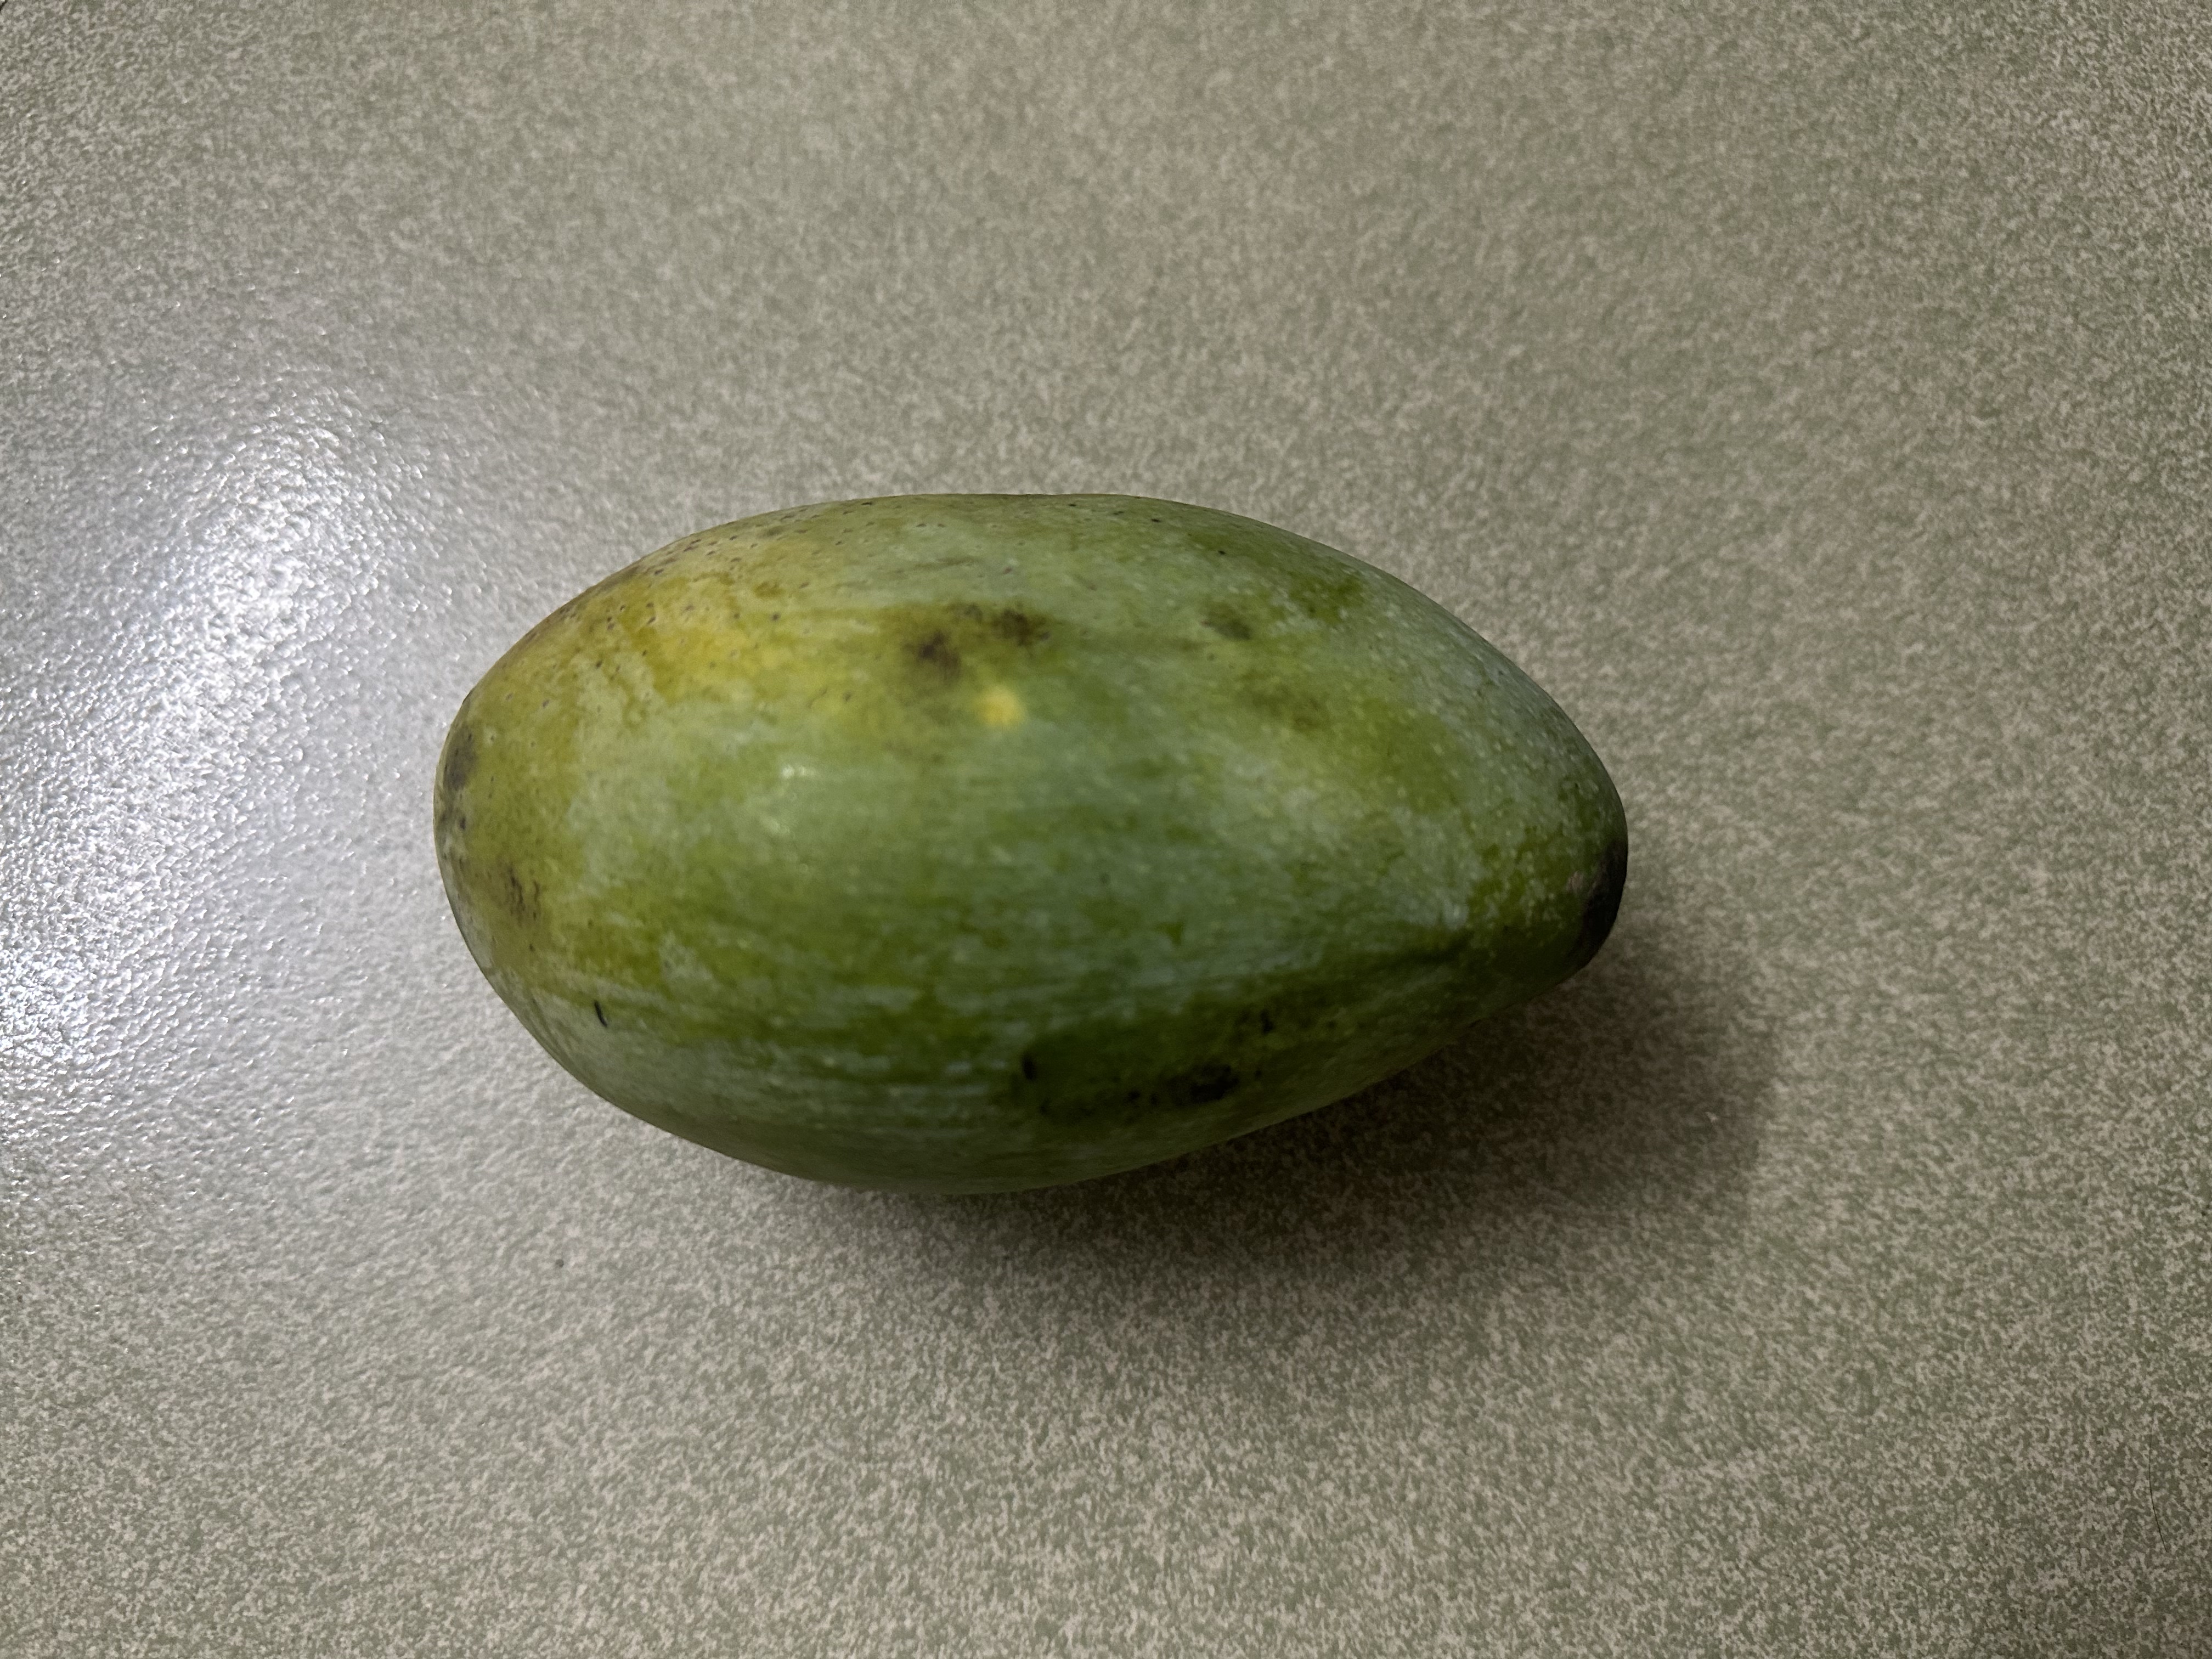
Mango variety: Fazlee